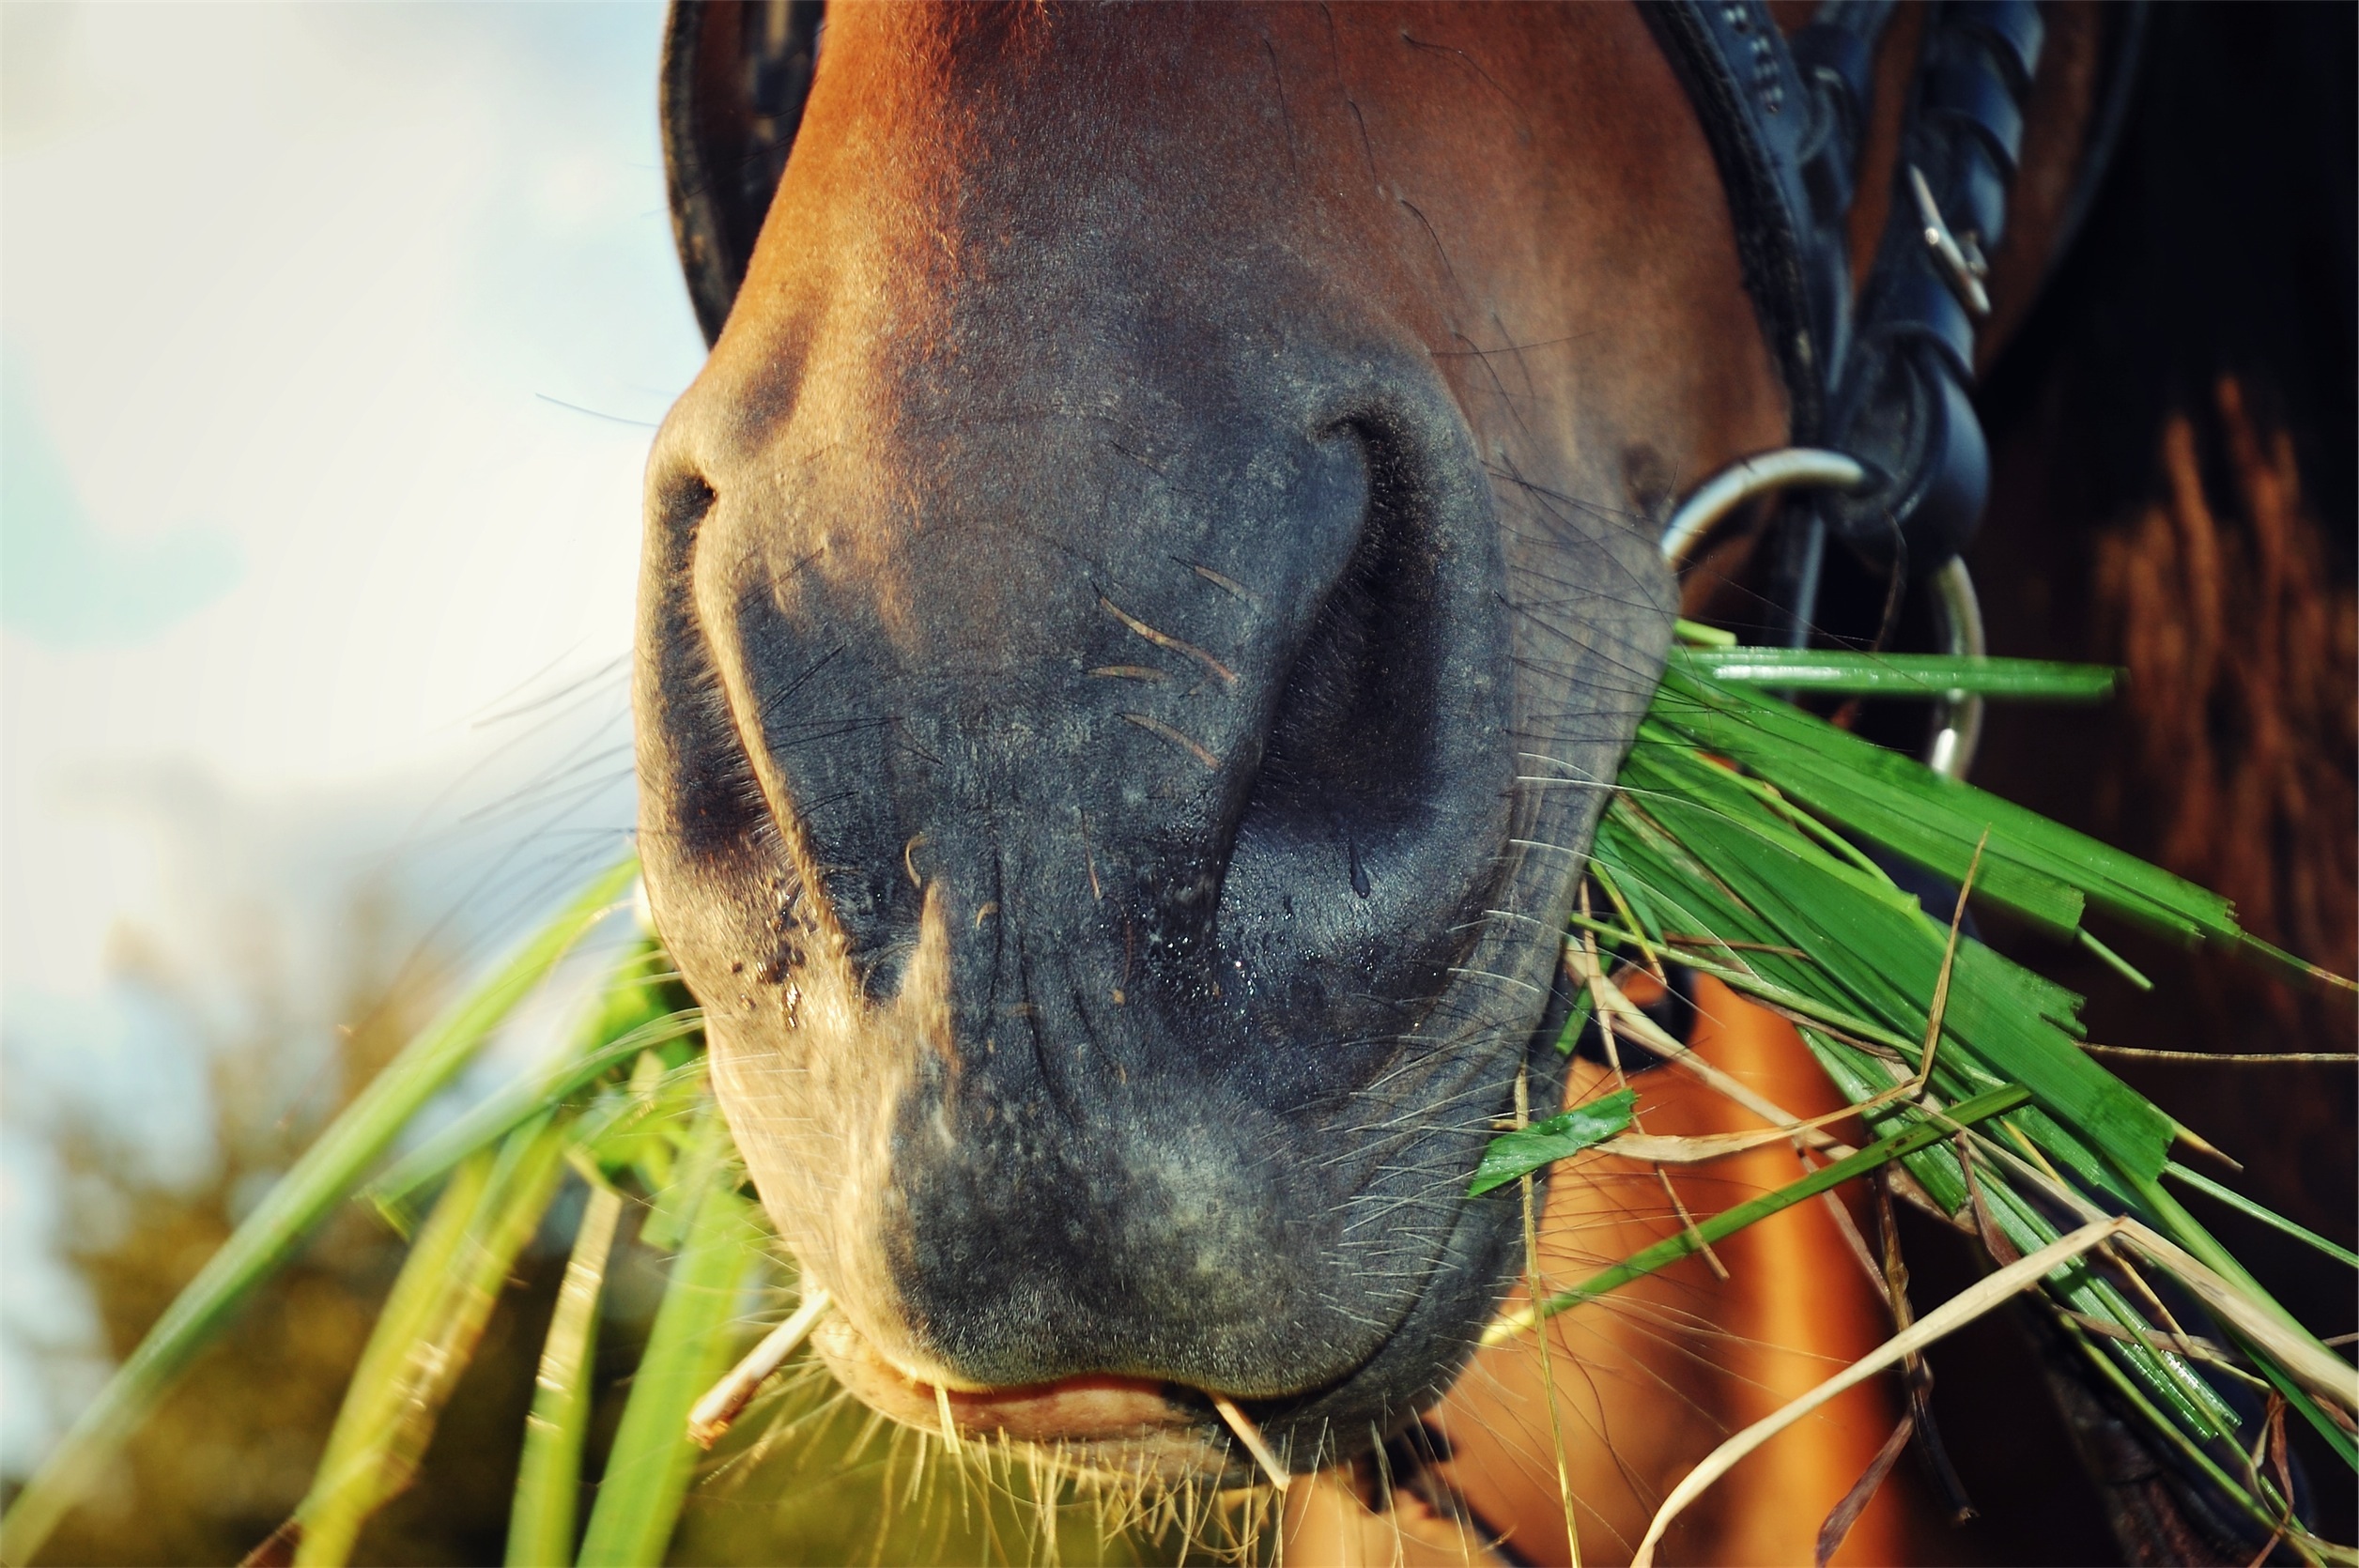
grass, animal, wildlife, horse, mammal, mane, fauna, close up, eating, nose, head, vertebrate, cattle like mammal, horse like mammal